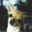
Label: dog